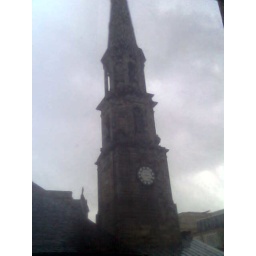
Stayed in the George Hotel on George Street in Edinburgh. Good view of the church next door from my hotel window.